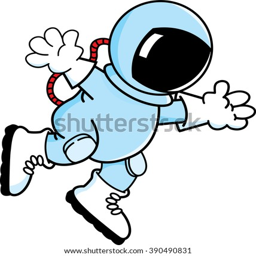
cartoon illustration of an astronaut .